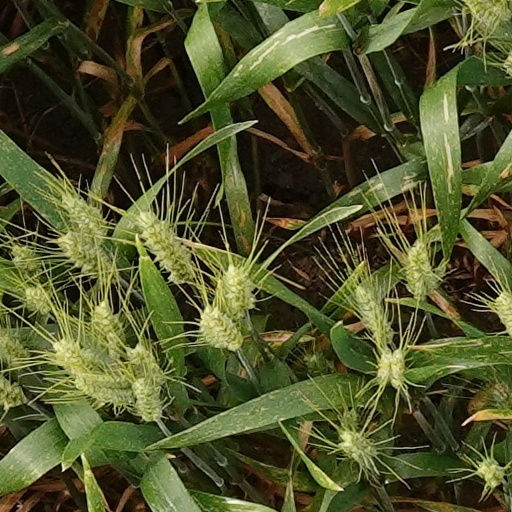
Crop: wheat